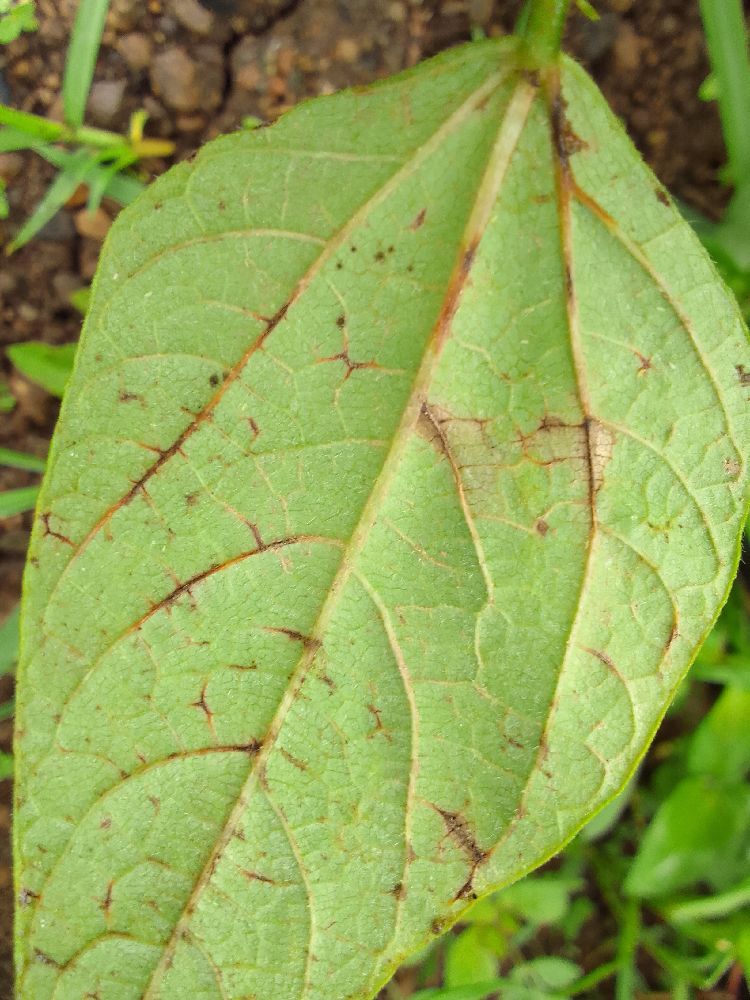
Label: anthracnose